List of colossal squid specimens and sightings

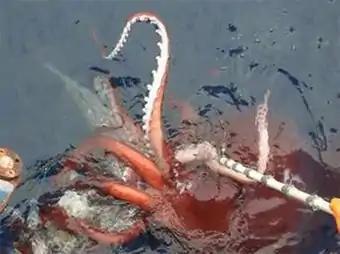
Colossal squid sighted near the Ross Ice Shelf on 8 January 2007 (#18 on this list). The animal is seen here with its limbs wrapped around a Patagonian toothfish caught on a longline. Note the orange-red skin and the single arm extended above the water's surface, displaying the hooked medial suckers that are the source of the generic name "Mesonychoteuthis" ("meso-" = middle, "onycho-" = nail, claw).

This list of colossal squid specimens and sightings is a timeline of recorded human encounters with members of the genus "Mesonychoteuthis", popularly known as colossal squid. It includes animals that were caught by fishermen, recovered (in whole or in part) from sperm whales and other predatory species, as well as those credibly sighted at sea. The list also covers specimens misidentified as colossal squid.